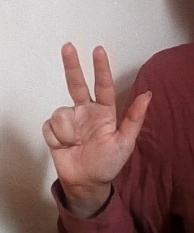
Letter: al